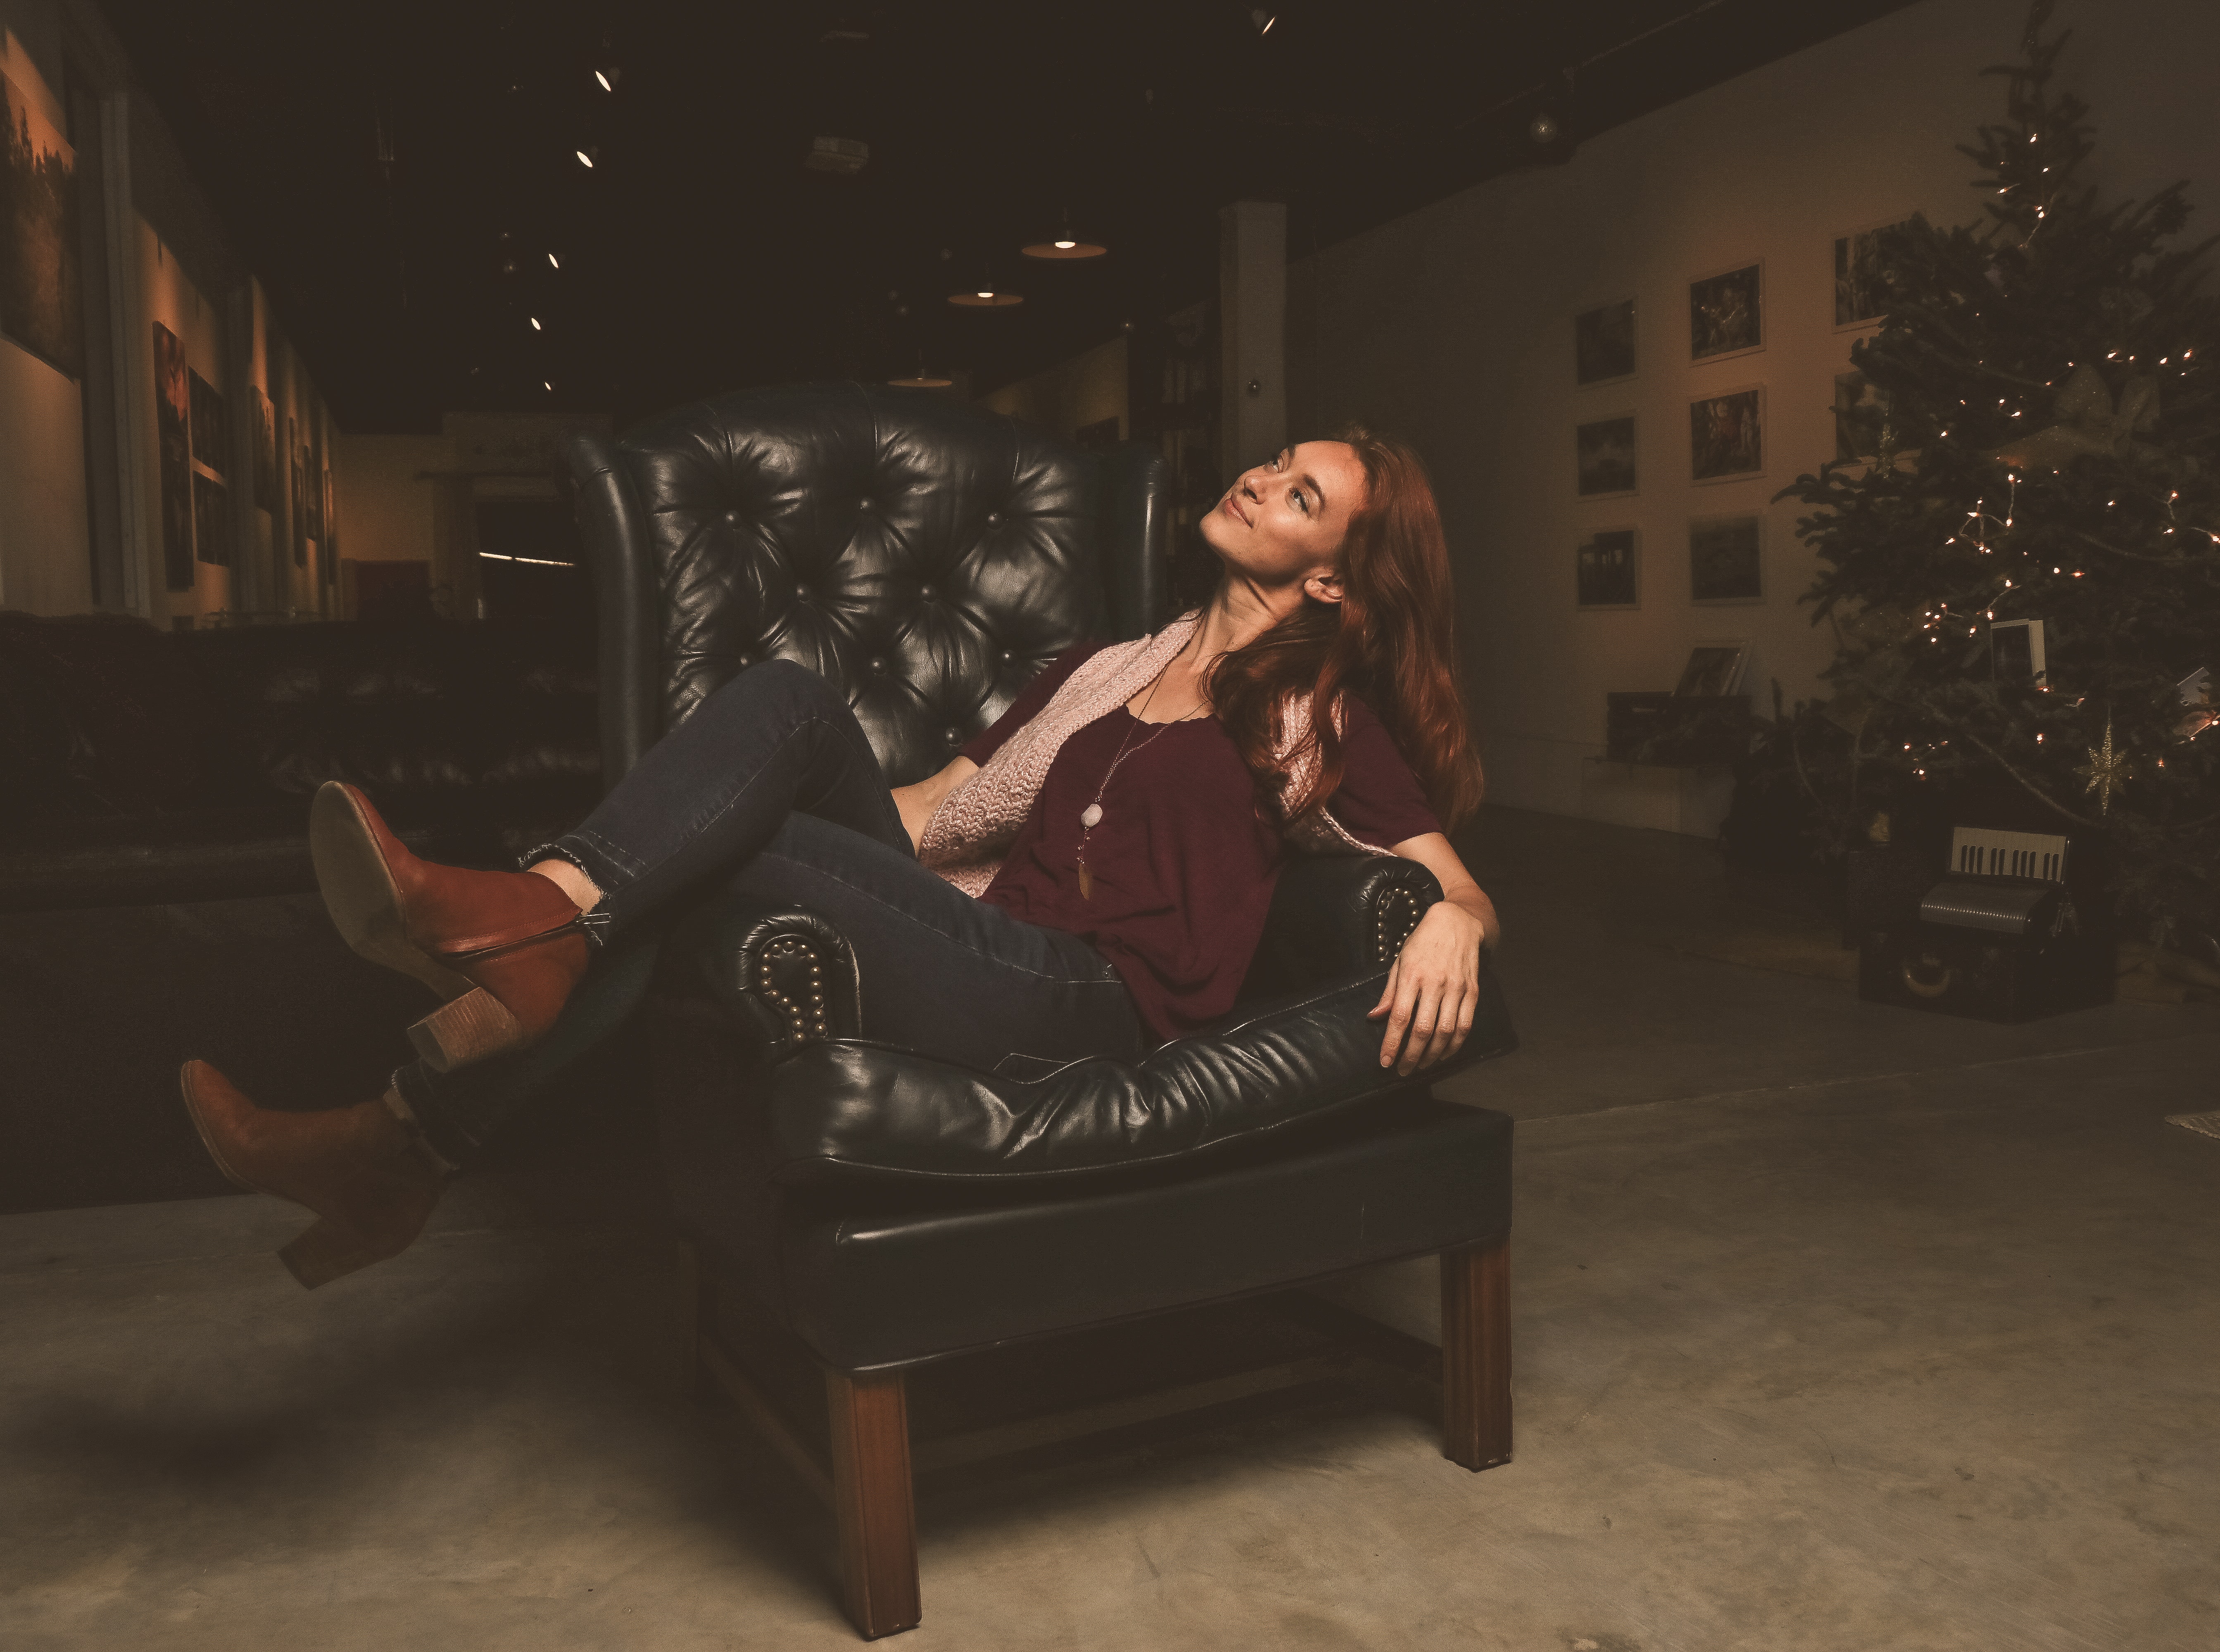
black, fashion, sitting, room, photography, design, human body, footwear, leg, night, darkness, long hair, shoe, flash photography, furniture, couch